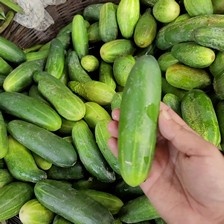
Label: cucumber